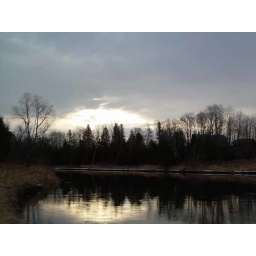
A cloudy sky and trees reflect off water in the Mississippi river as the day dawns on a March morning.